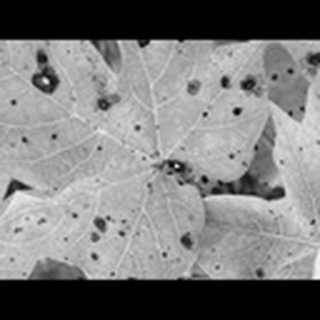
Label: cotton_target_spot